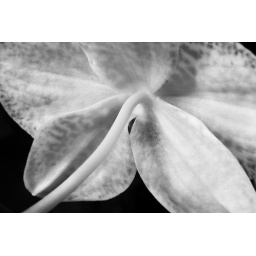
A study in black n' white